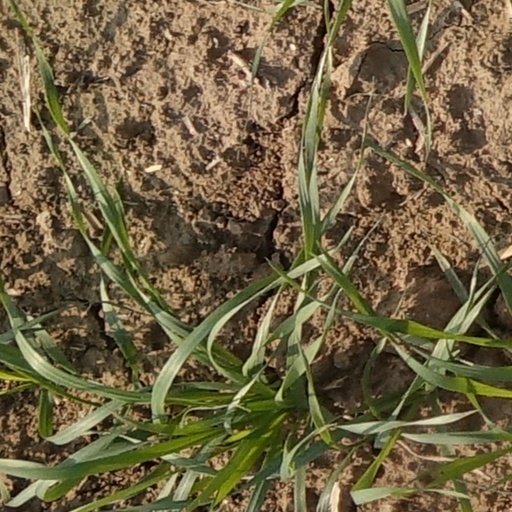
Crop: wheat